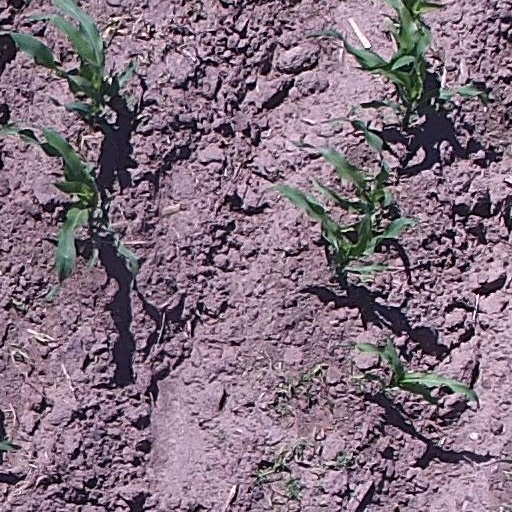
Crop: maize; corn